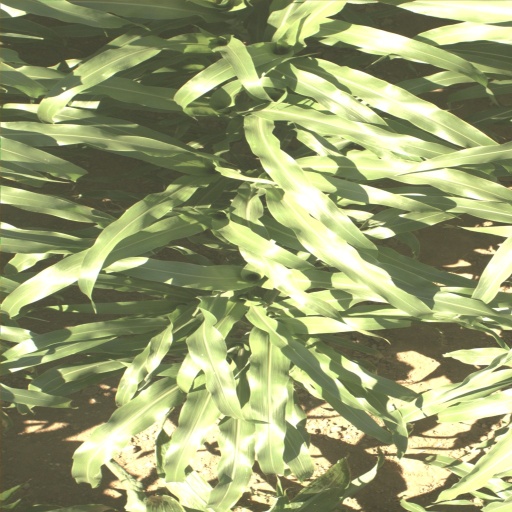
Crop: sorghum